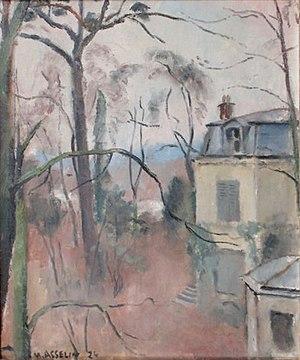
Paysage